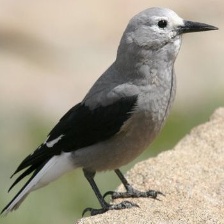
Species: CLARKS NUTCRACKER
Scientific name: NUCIFRAGA COLUMBIANA
ImageNet parent category: jay